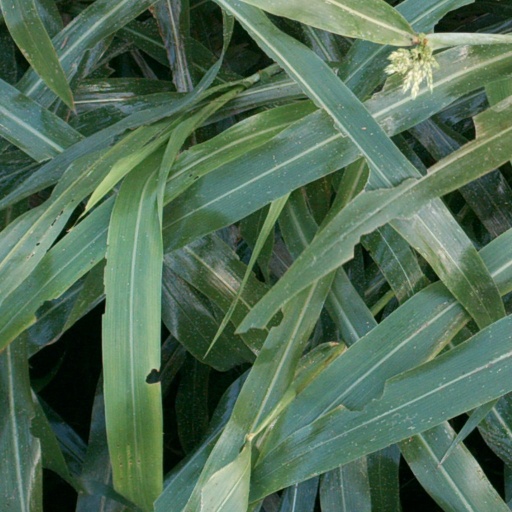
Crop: sorghum